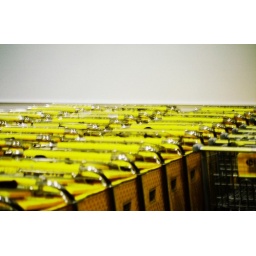
yellow shopping carts against a wall